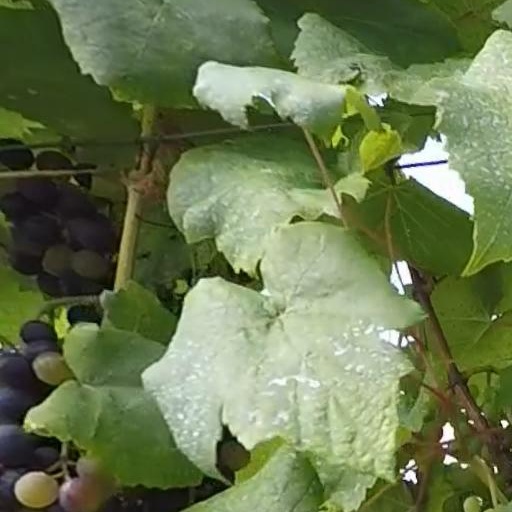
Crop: grape